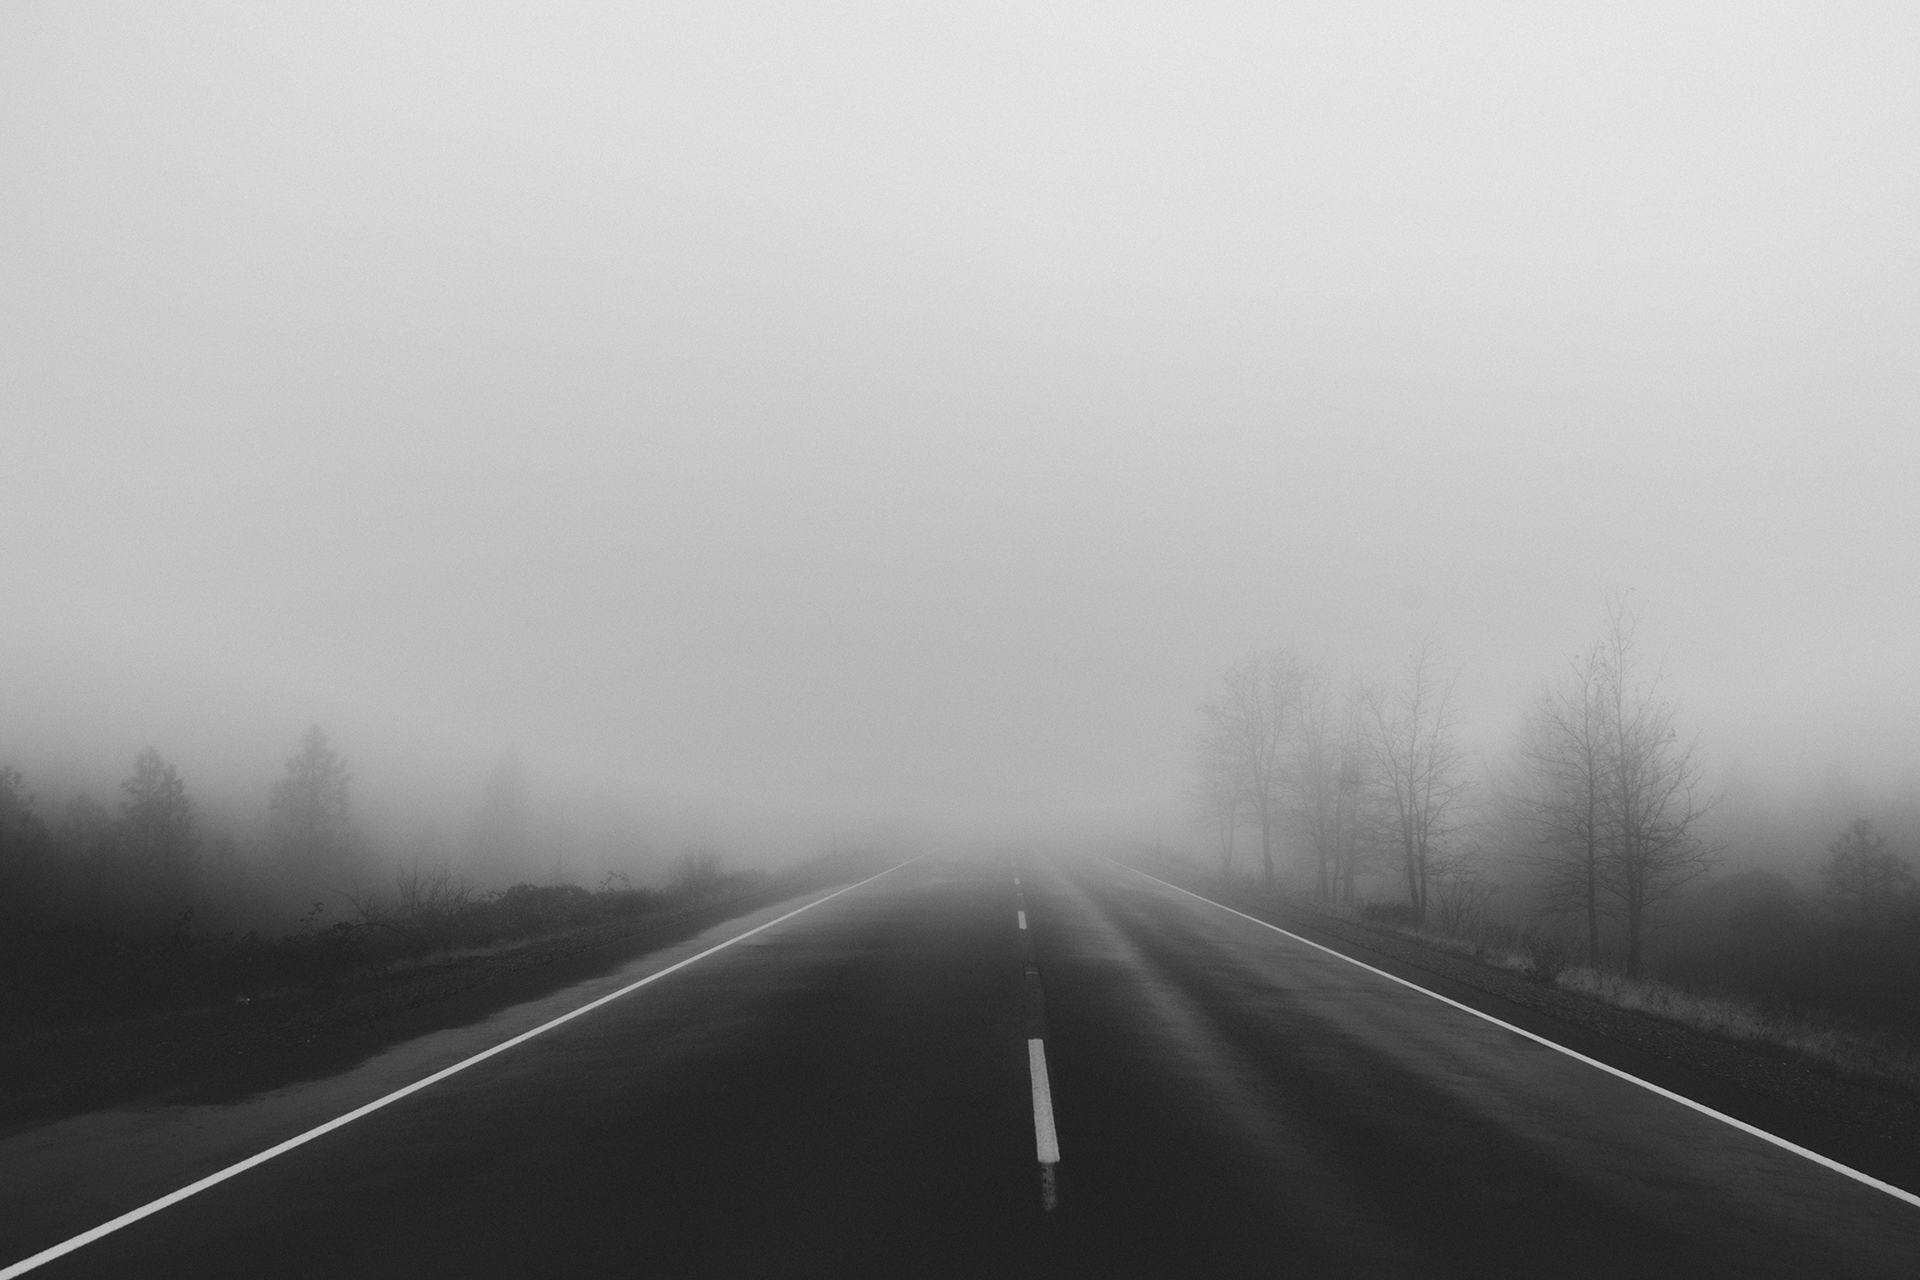
black and white, fog, road, mist, morning, highway, atmosphere, foggy, weather, haze, monochrome, lane, misty, monochrome photography, atmospheric phenomenon